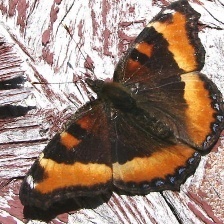
Species: MILBERTS TORTOISESHELL
Butterfly family (ImageNet category): admiral